Majorian

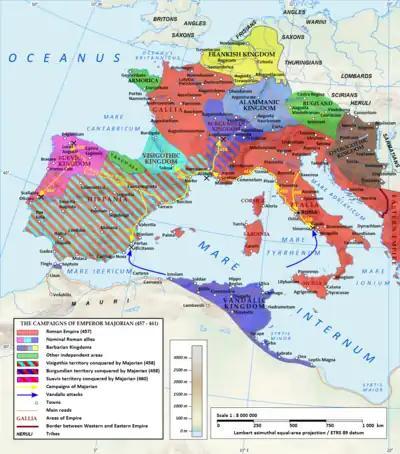
During his four-year reign Majorian reconquered most of Hispania and southern Gaul, meanwhile reducing the Visigoths, Burgundians and Suevi to federate status.

After consolidating his position in Italy, Majorian concentrated on the recovery of Gaul. When news of the deposition of the Gallo-Roman emperor Avitus arrived in Gaul, the province refused to recognize Majorian as his successor. An important clue to this is an inscription found in Lugdunum (modern Lyons) and dating to 458; according to Roman custom, the inscriptions were dated by writing the names of the consuls in office, who that year were supposed to be Leo I and Majorian. This inscription, instead, records only the name of Eastern Emperor Leo I, showing that Majorian was not recognized at the time as the lawful Western Emperor.